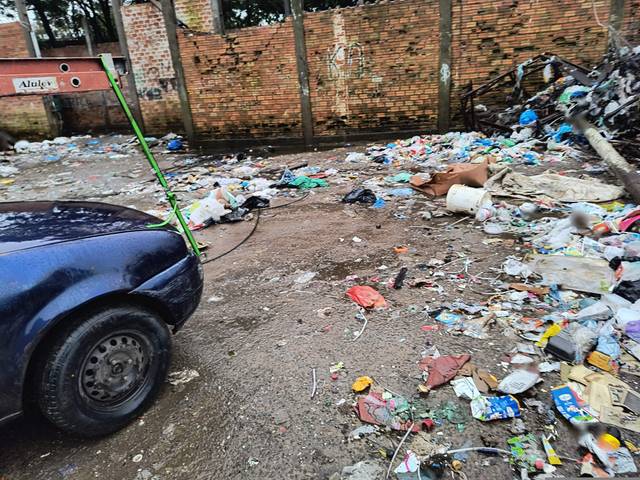
Region: Brazil
Coordinates: -30.0196, -51.215